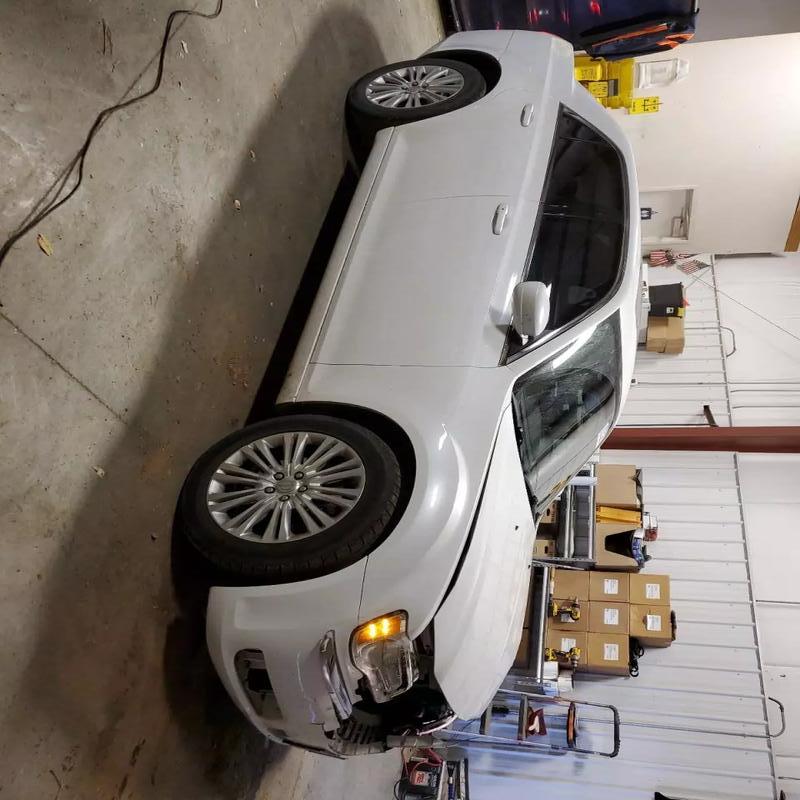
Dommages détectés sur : plaque d'immatriculation avant, pare-choc avant, capot, pare-brise avant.
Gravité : majeur